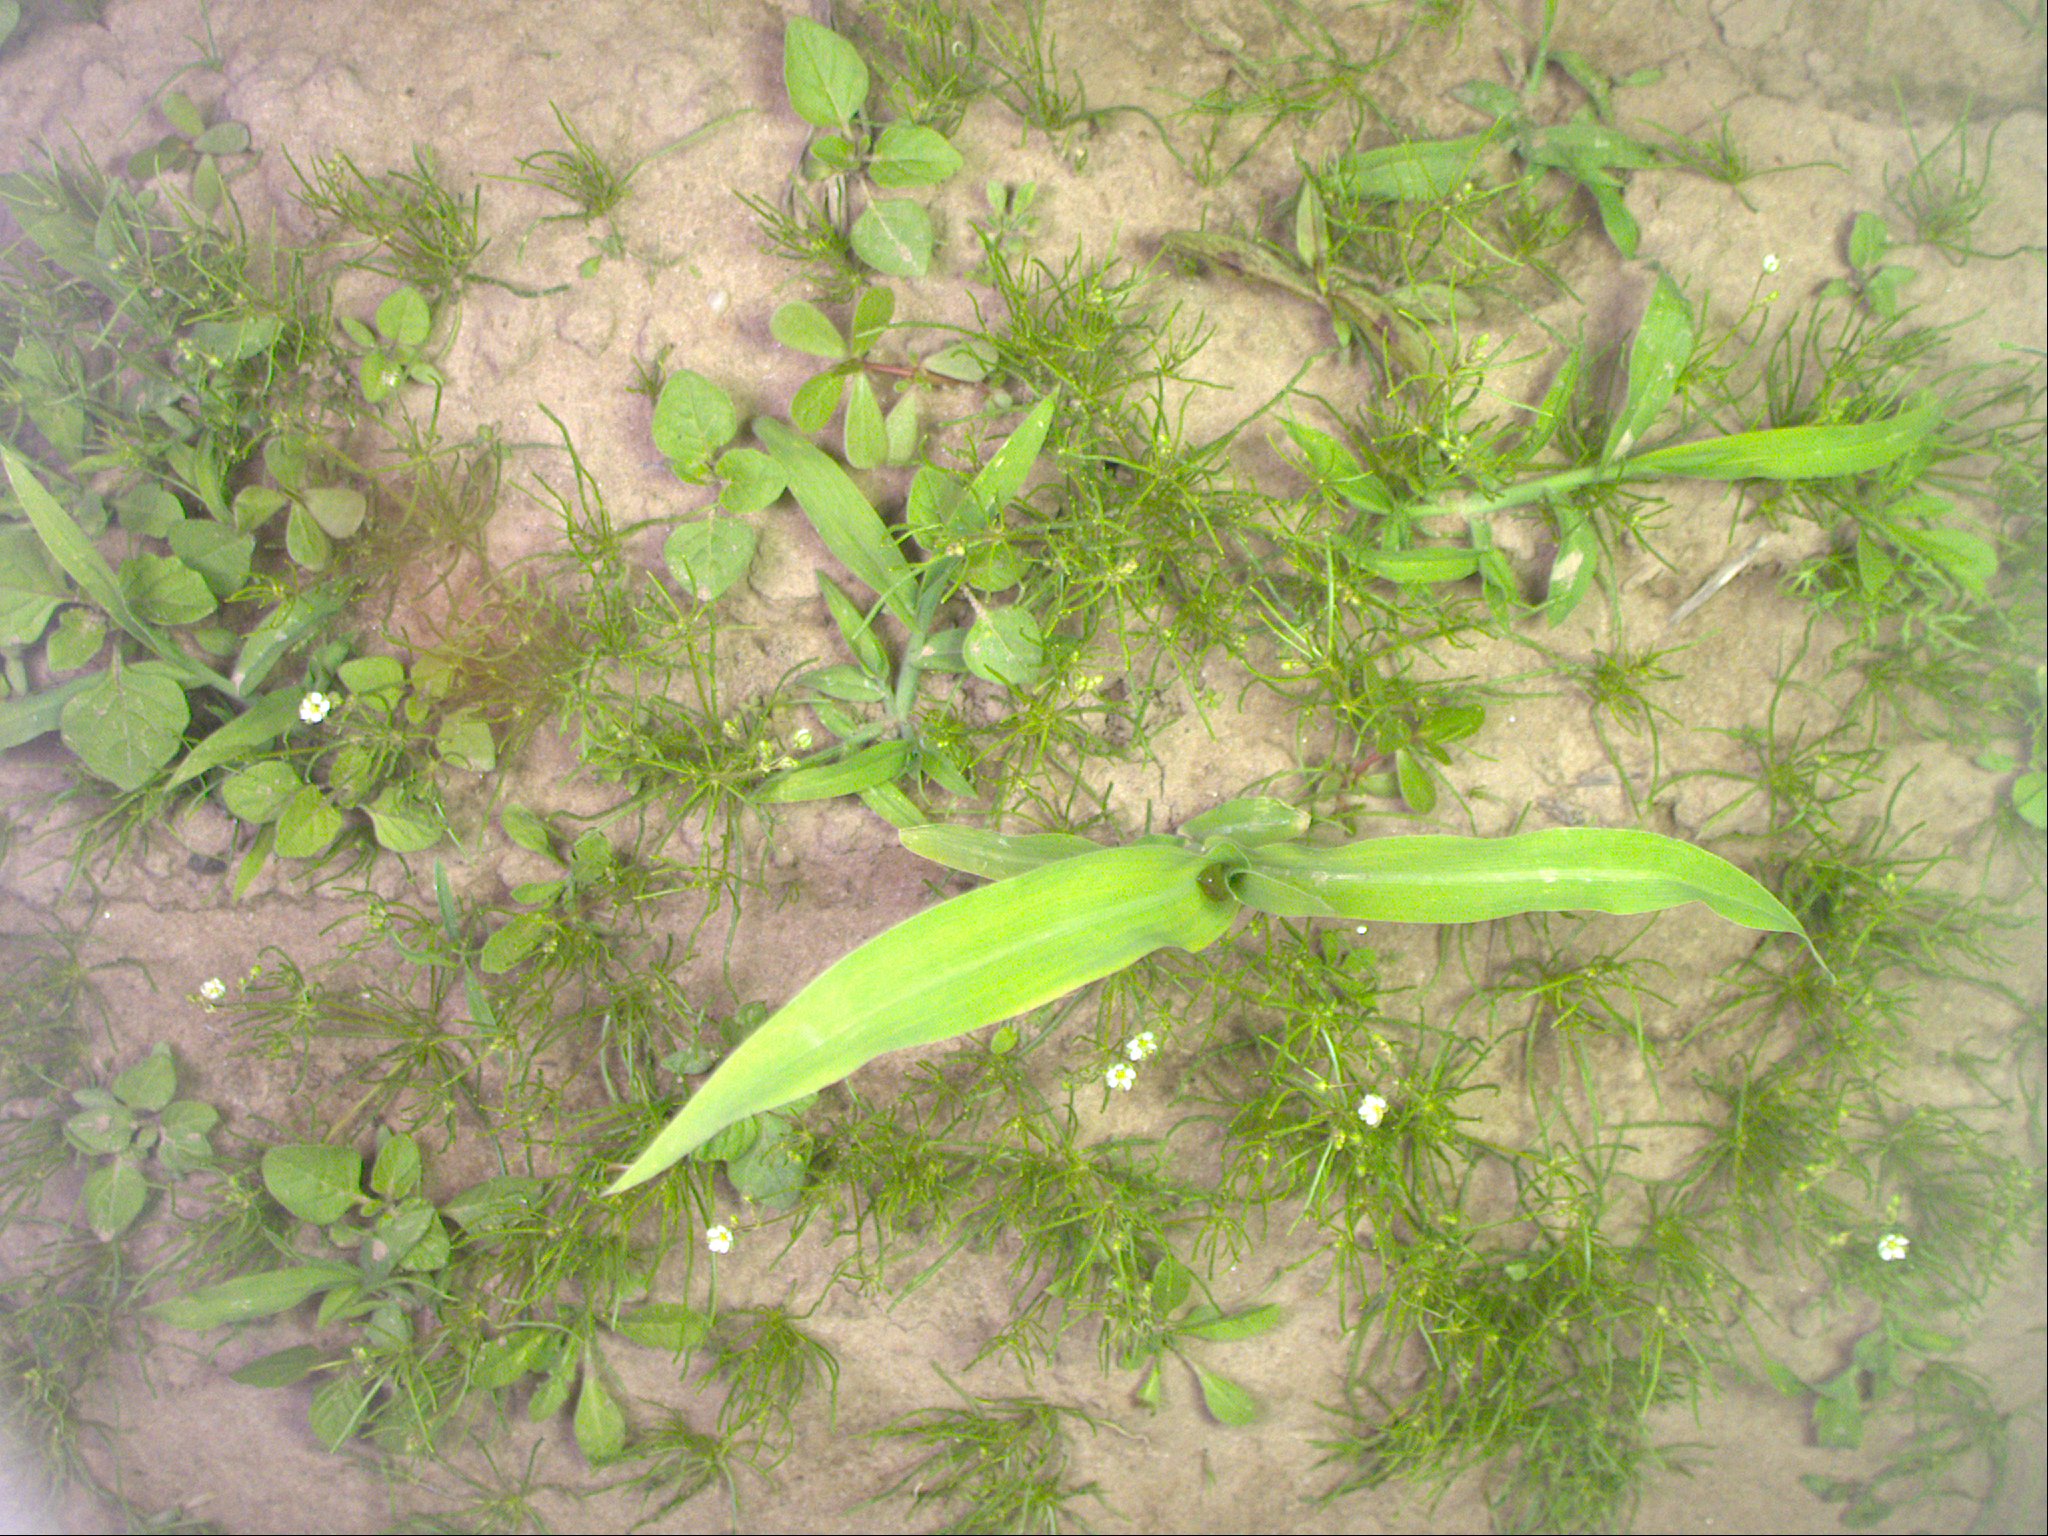
Crop: maize
Objects: maize, stem_maize